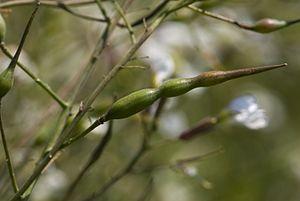
Raphanus raphanistrum-var-raphanistrum Velennes (Somme), France